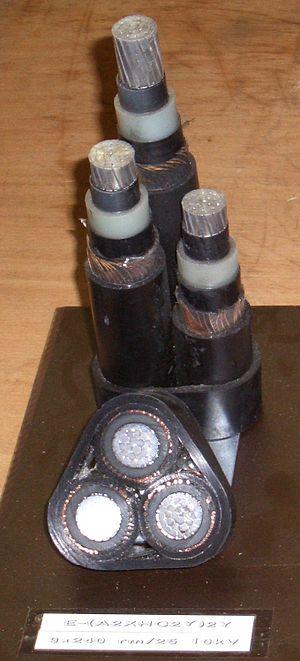
Un câble électrique à haute tension est un câble utilisé pour le transport d'électricité, que ce soit en courant alternatif ou en courant continu. Il est composé de différentes parties assemblées de manière concentrique, les principales sont : au centre un conducteur permet de transporter l'électricité, ensuite vient une isolation électrique pour empêcher le courant de s'écouler vers la terre, le tout est entouré d'une gaine métallique afin de confiner le champ électrique à l'intérieur du câble et d'une protection extérieure qui assure de bonnes propriétés mécaniques et le protège des agressions extérieures. Les câbles électriques à haute tension, utilisés pour des liaisons souterraines ou sous-marines est donc à distinguer des Conducteurs haute tension pour Ligne à haute tension qui eux ne comportent pas d'isolation.